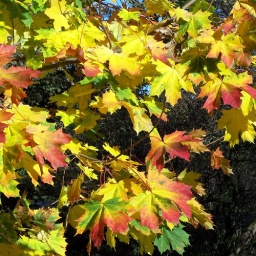
On a plane tree near Furness Abbey.